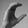
ASL letter: C